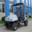
Label: truck